Scott Feldman

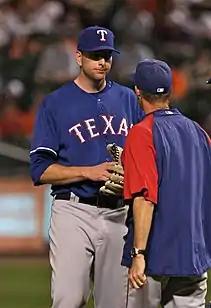
Tall player engaged in a mound conference with shorter man

On August 29, he again held the opposition scoreless, this time the Twins for 5.2 innings in a 3–0 victory. "His ball was definitely moving all over the place, with a great breaking ball", Twins manager Ron Gardenhire said. "He throws a nasty cutter, and the ball sinks. He was tough on us." It was good for his 14th win of the season (tied for second in the AL behind Sabathia), raising his record to 14–4. His cutter was more dominant than any other thrown over a single season since Baseball Info Solutions first began collecting cutter data in 2004.